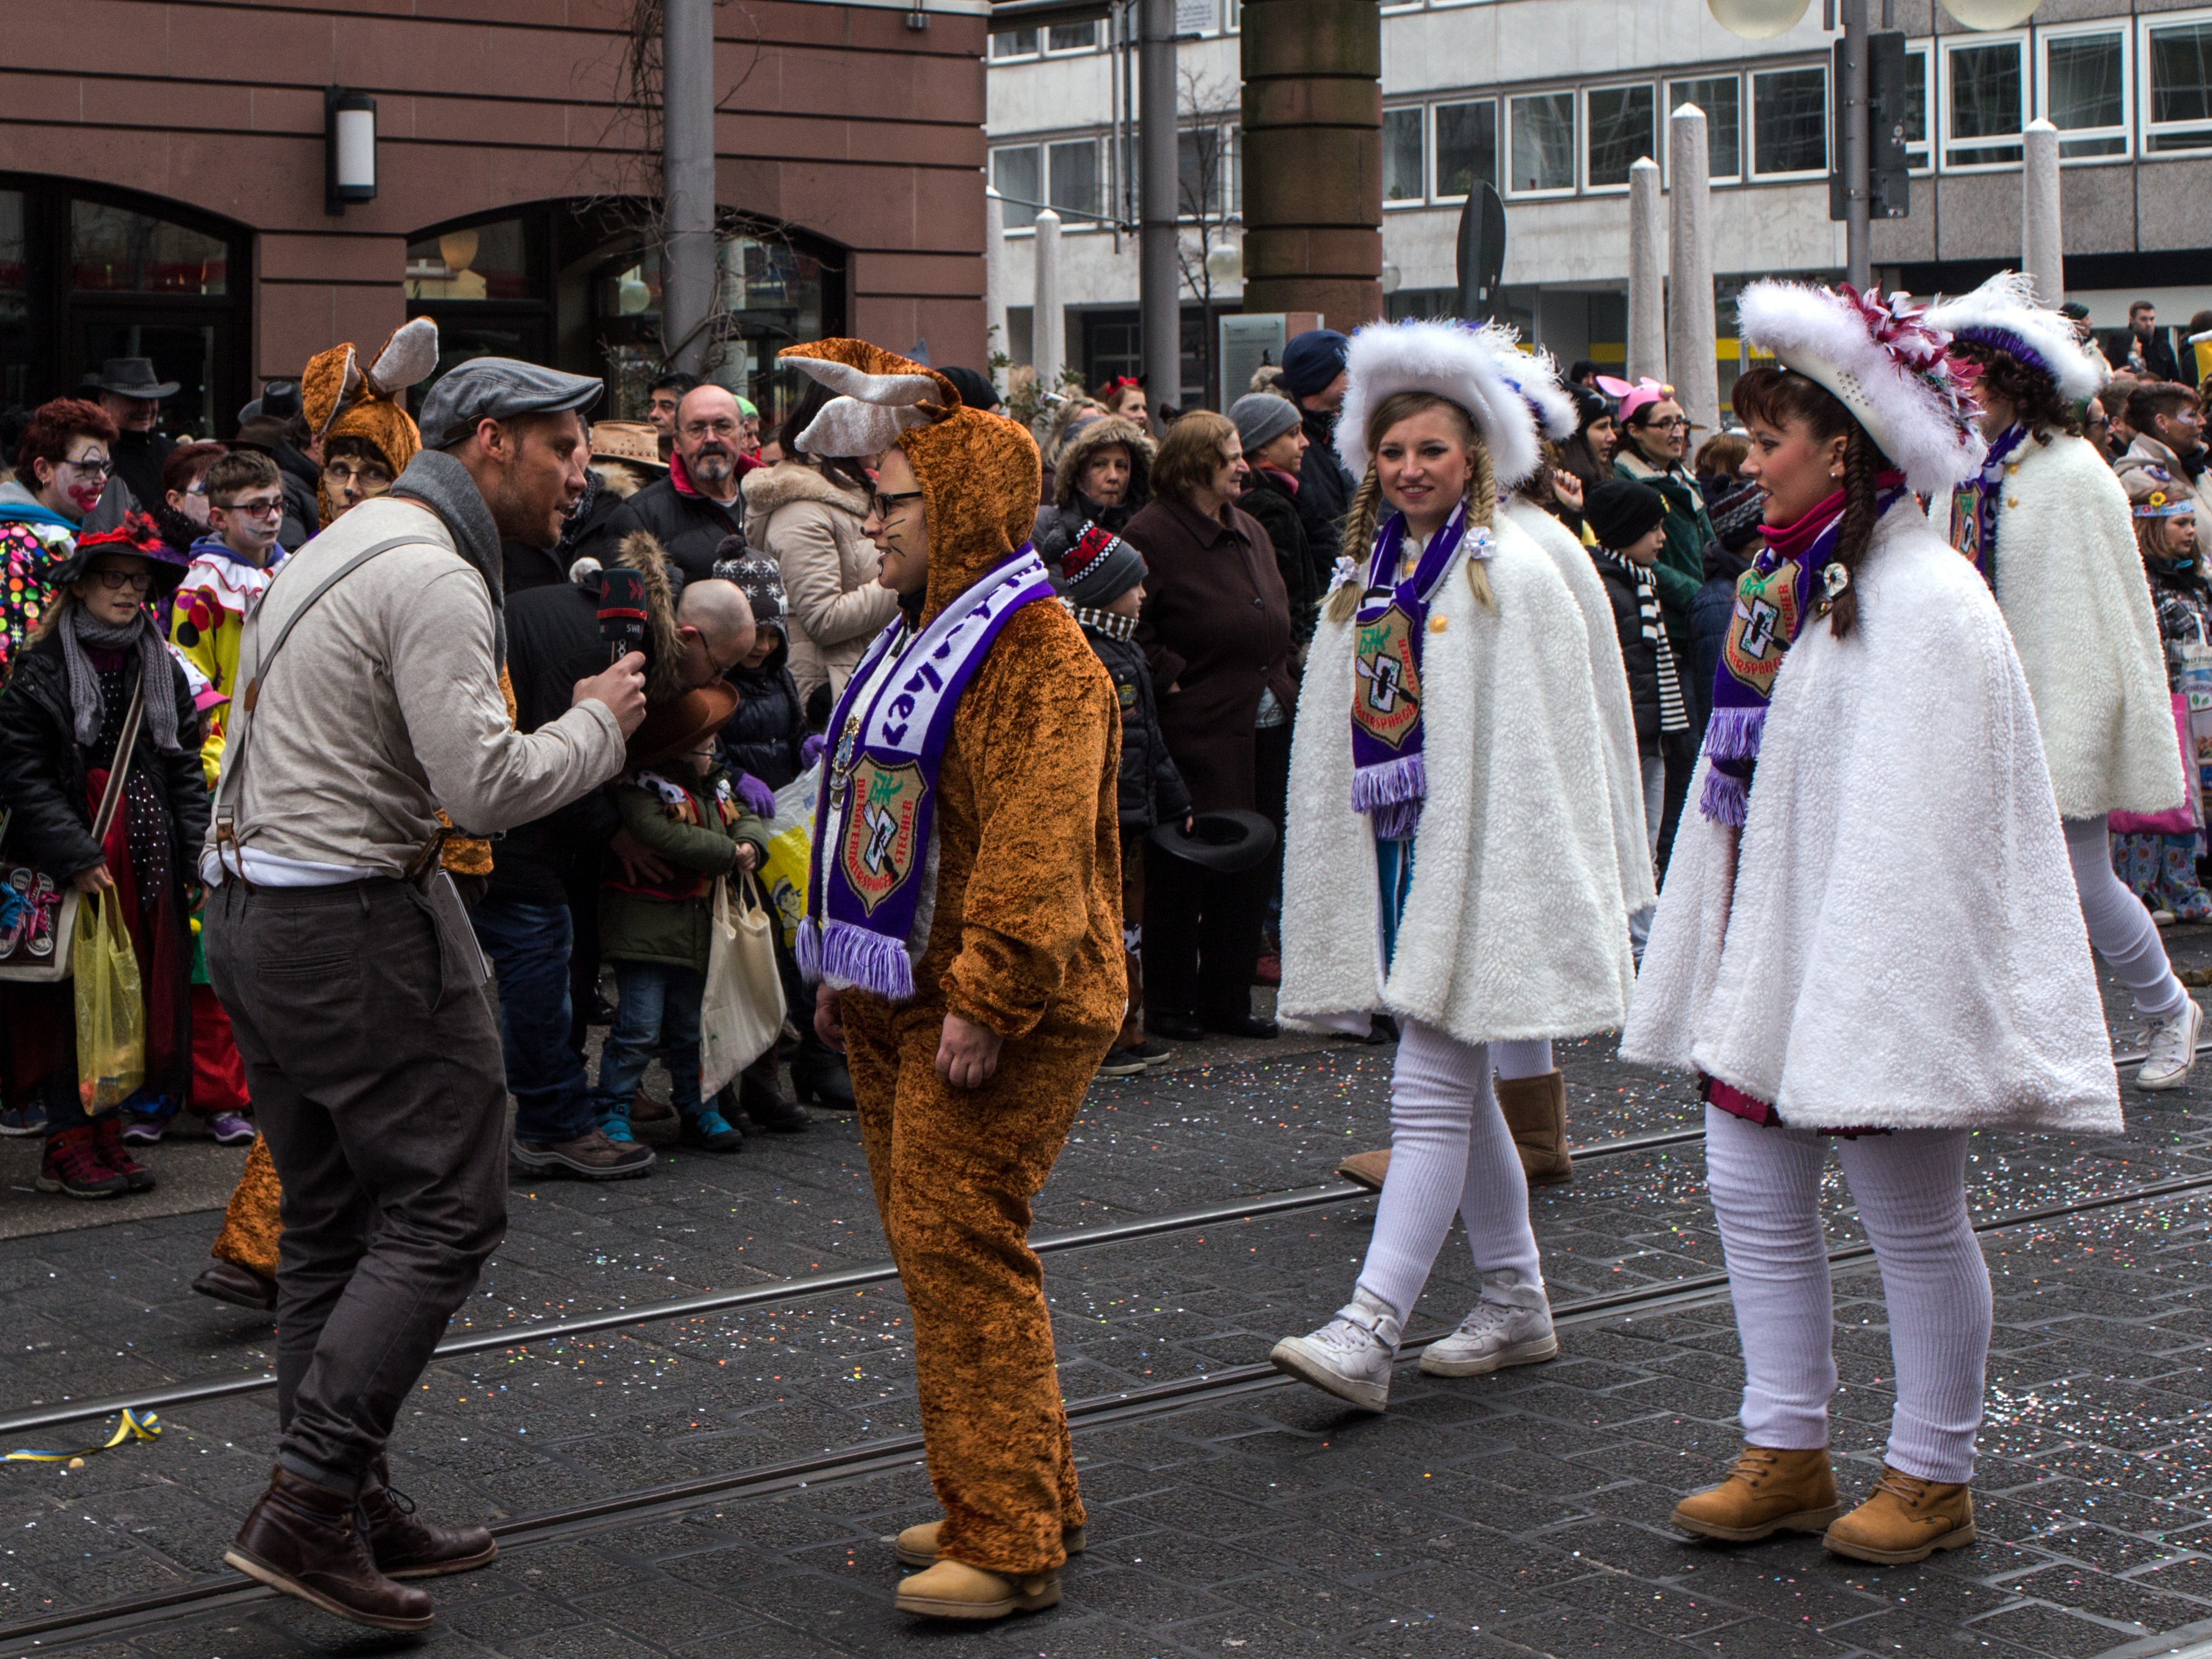
street, crowd, carnival, festival, move, event, demonstration, street carnival